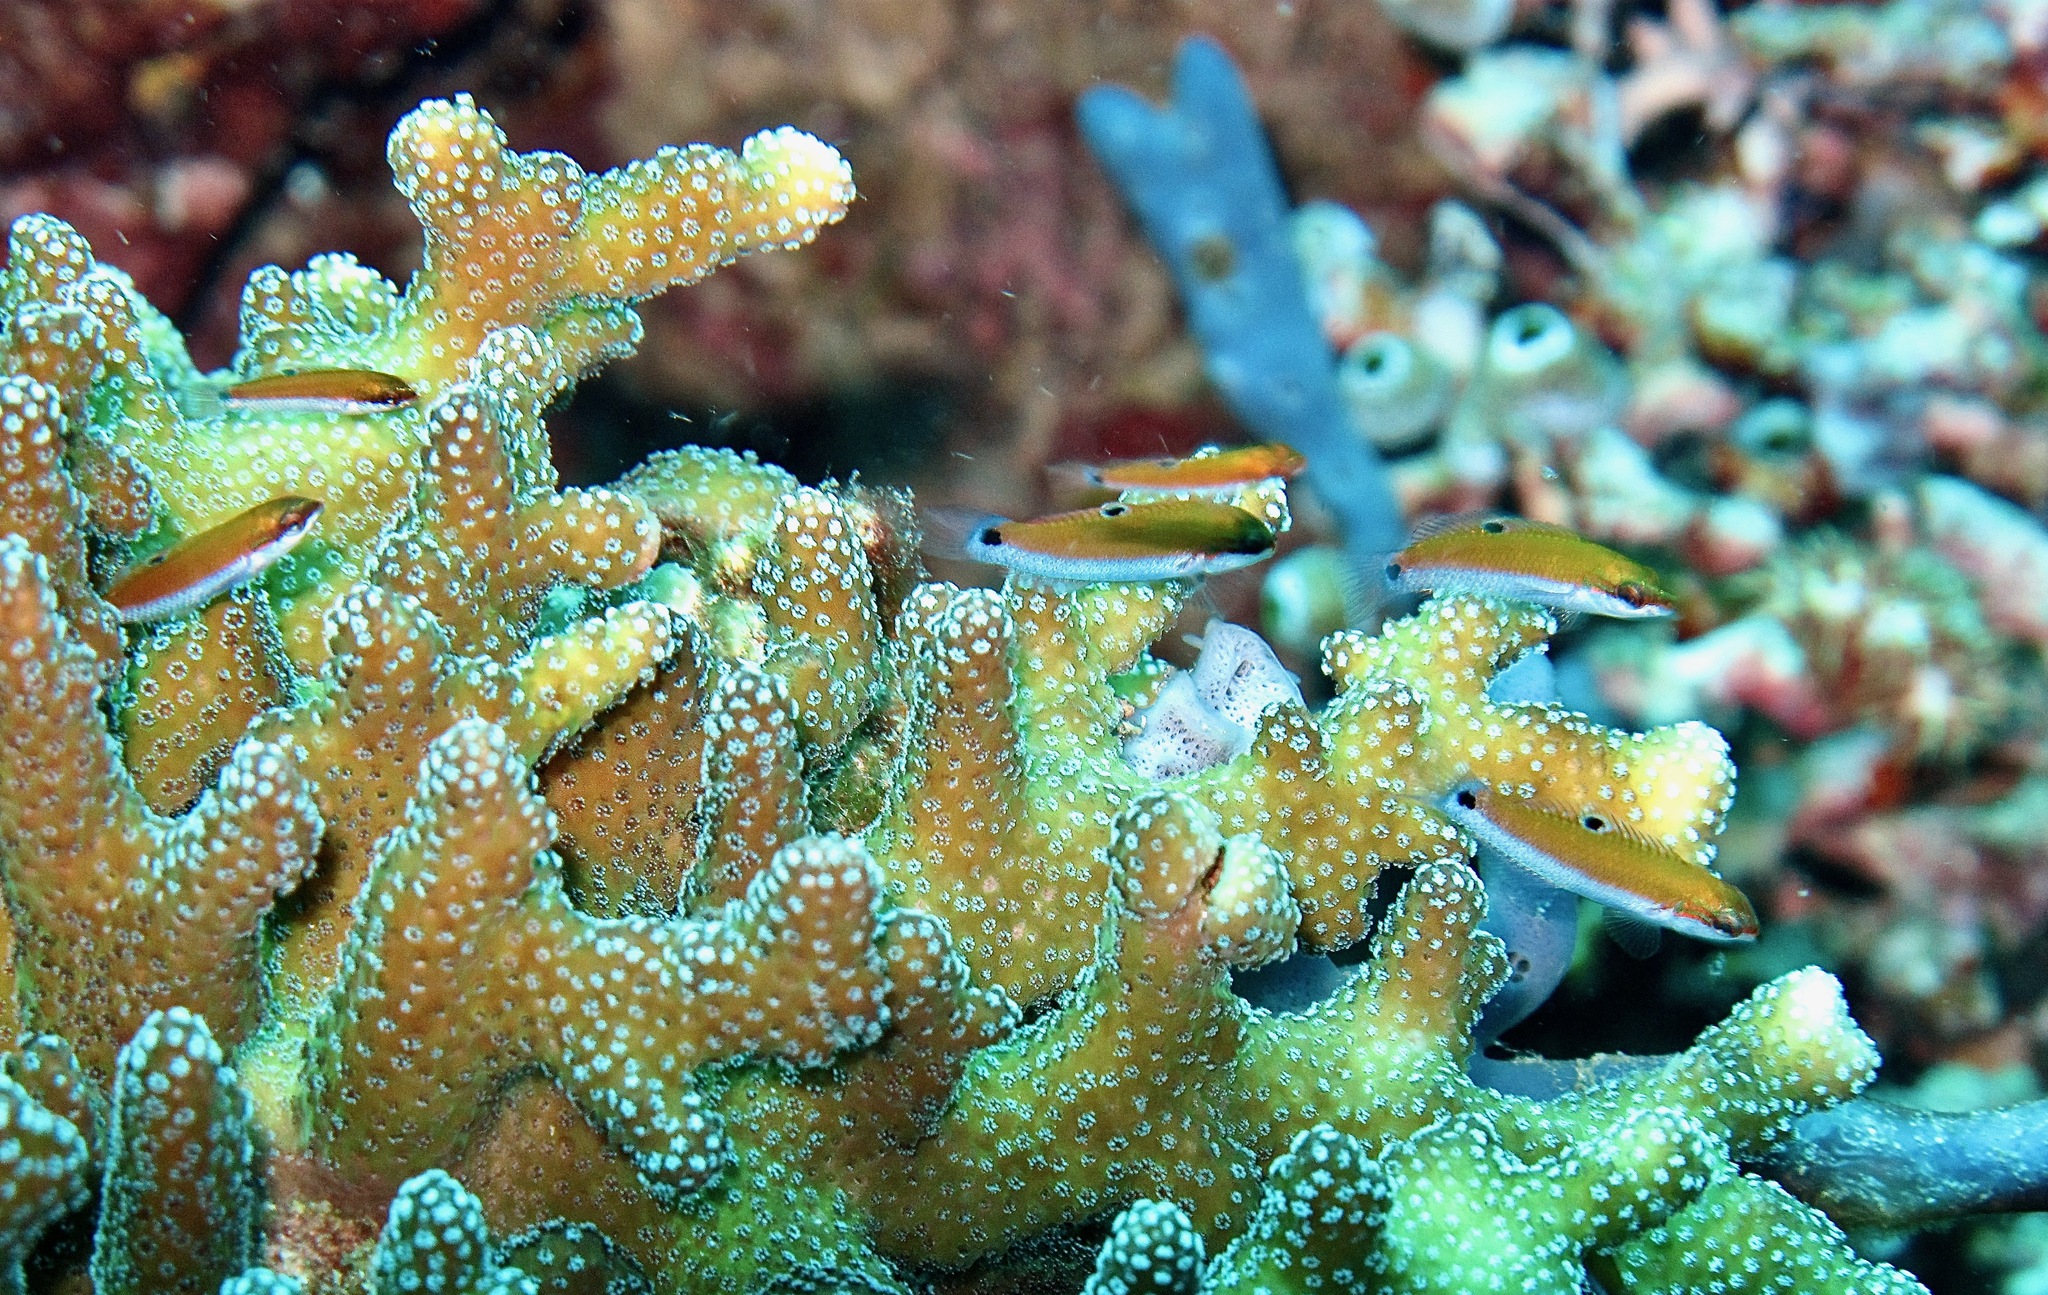
Thalassoma lunare (Moon Wrasse)